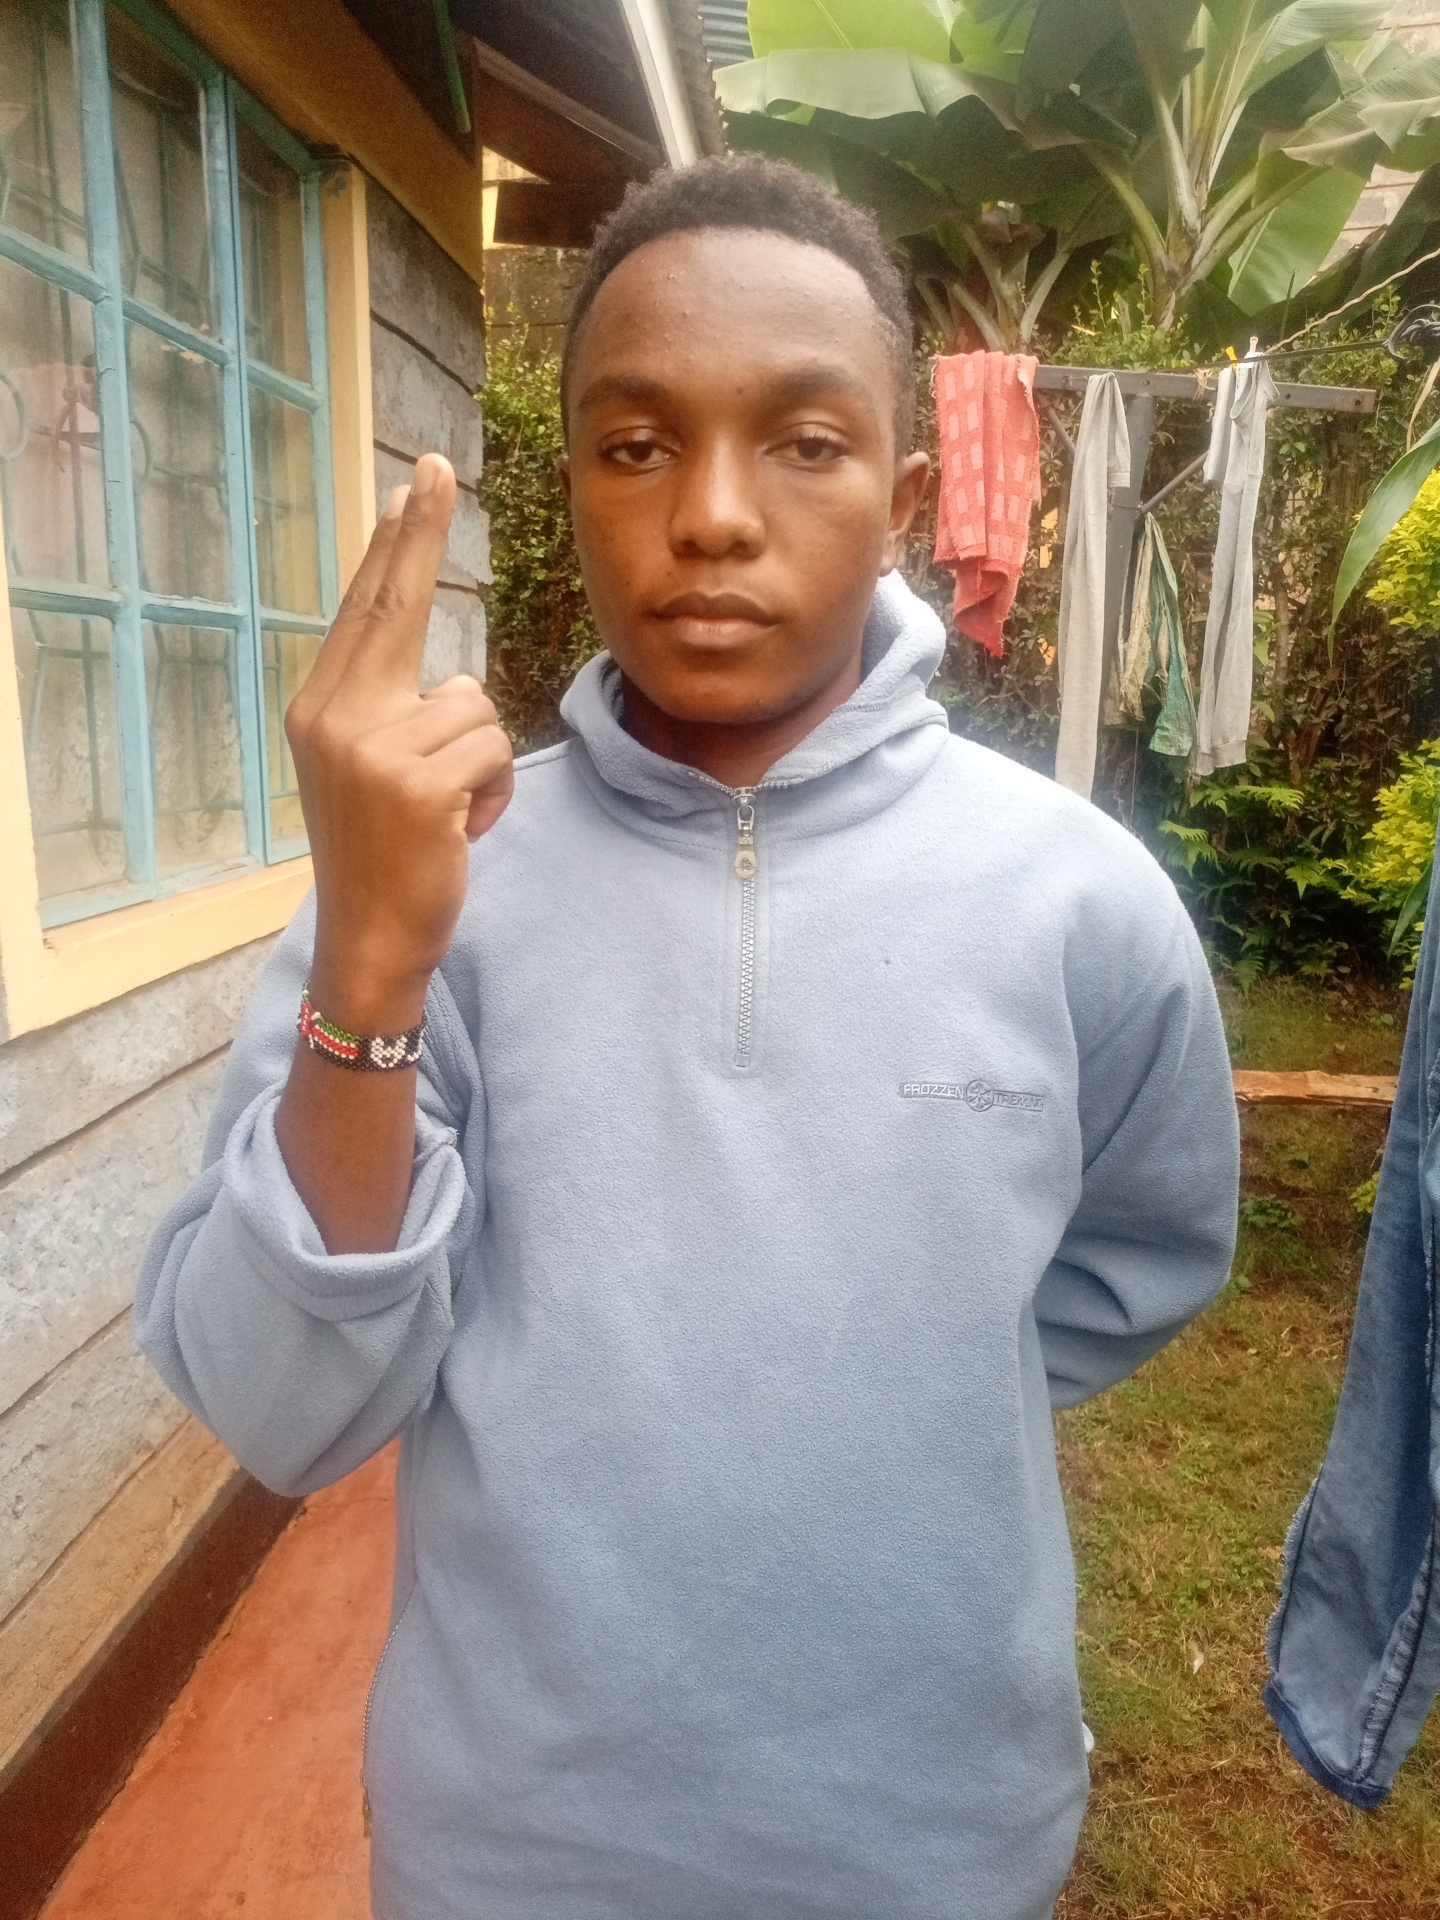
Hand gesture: two_up_inverted